Winston Peters

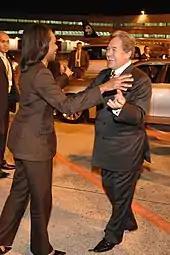
Peters greets US Secretary of State Condoleezza Rice at Auckland Airport in 2008.

During the 1992 and 1993 electoral reform referendums, Peters advocated the adoption of the mixed-member proportional (MMP) electoral system. In the 1996 general election, the MMP system delivered a large increase in representation for New Zealand First. Instead of the 2 seats in the previous parliament, the party won 17 seats and swept all of the Māori electorates. More importantly, it held the balance of power in Parliament. Neither National nor Labour had enough support to govern alone. Neither party could form a majority without the backing of New Zealand First, meaning Peters could effectively choose the next prime minister. As a result, Peters became known as the "kingmaker".